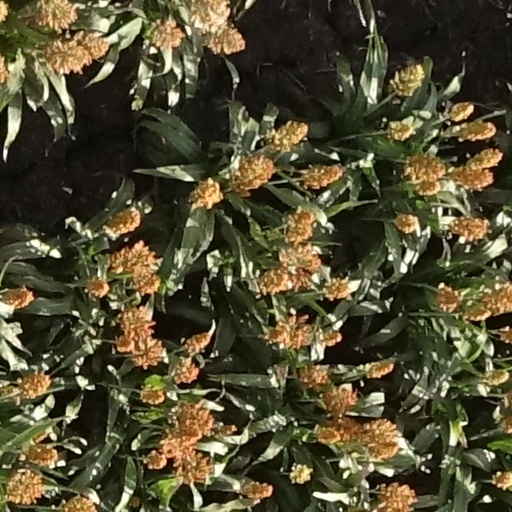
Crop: sorghum